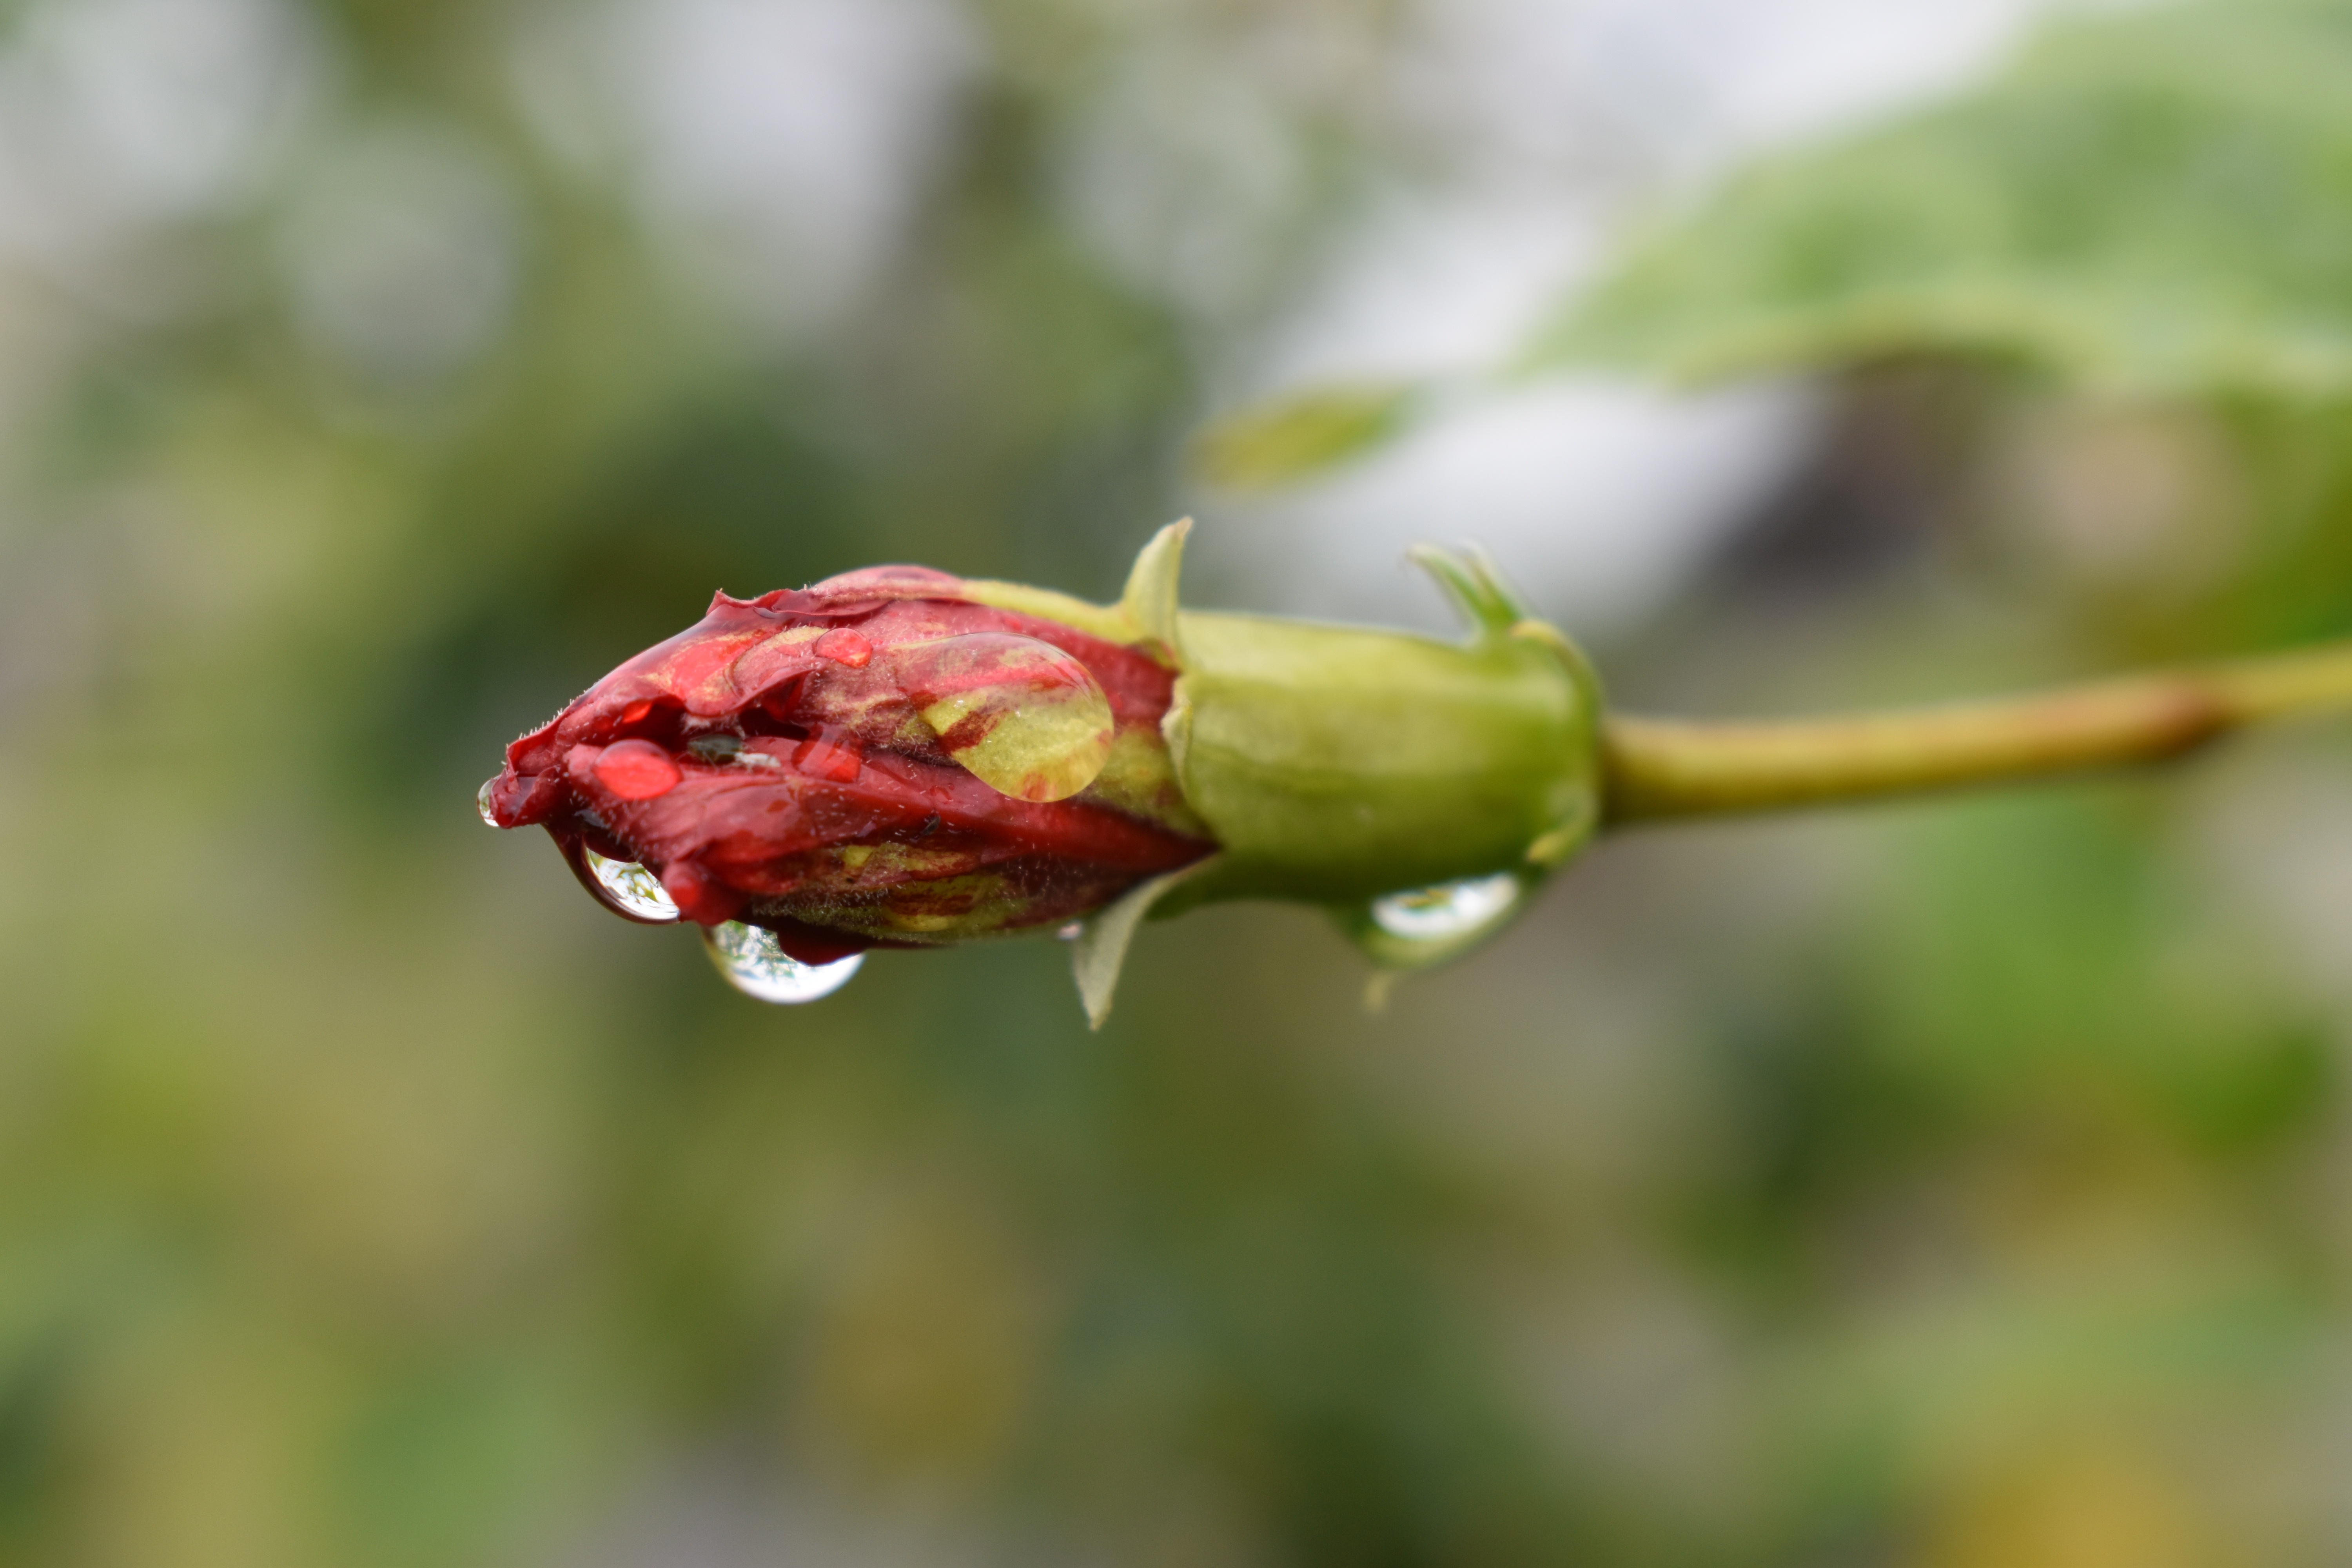
flower, okinawa, japan, winter, bud, plant, botany, flowering plant, spring, leaf, close up, plant stem, branch, macro photography, figwort, wildflower